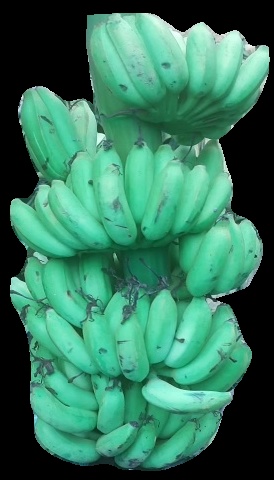
Variety: elakki-bale
Grade: grade1